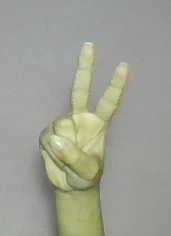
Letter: taa